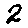
Label: 2